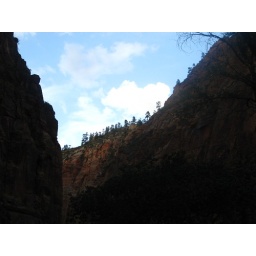
Either this is a bunch of girls dancing in beautiful costumes...or its a bunch of trees